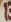
Number: 1